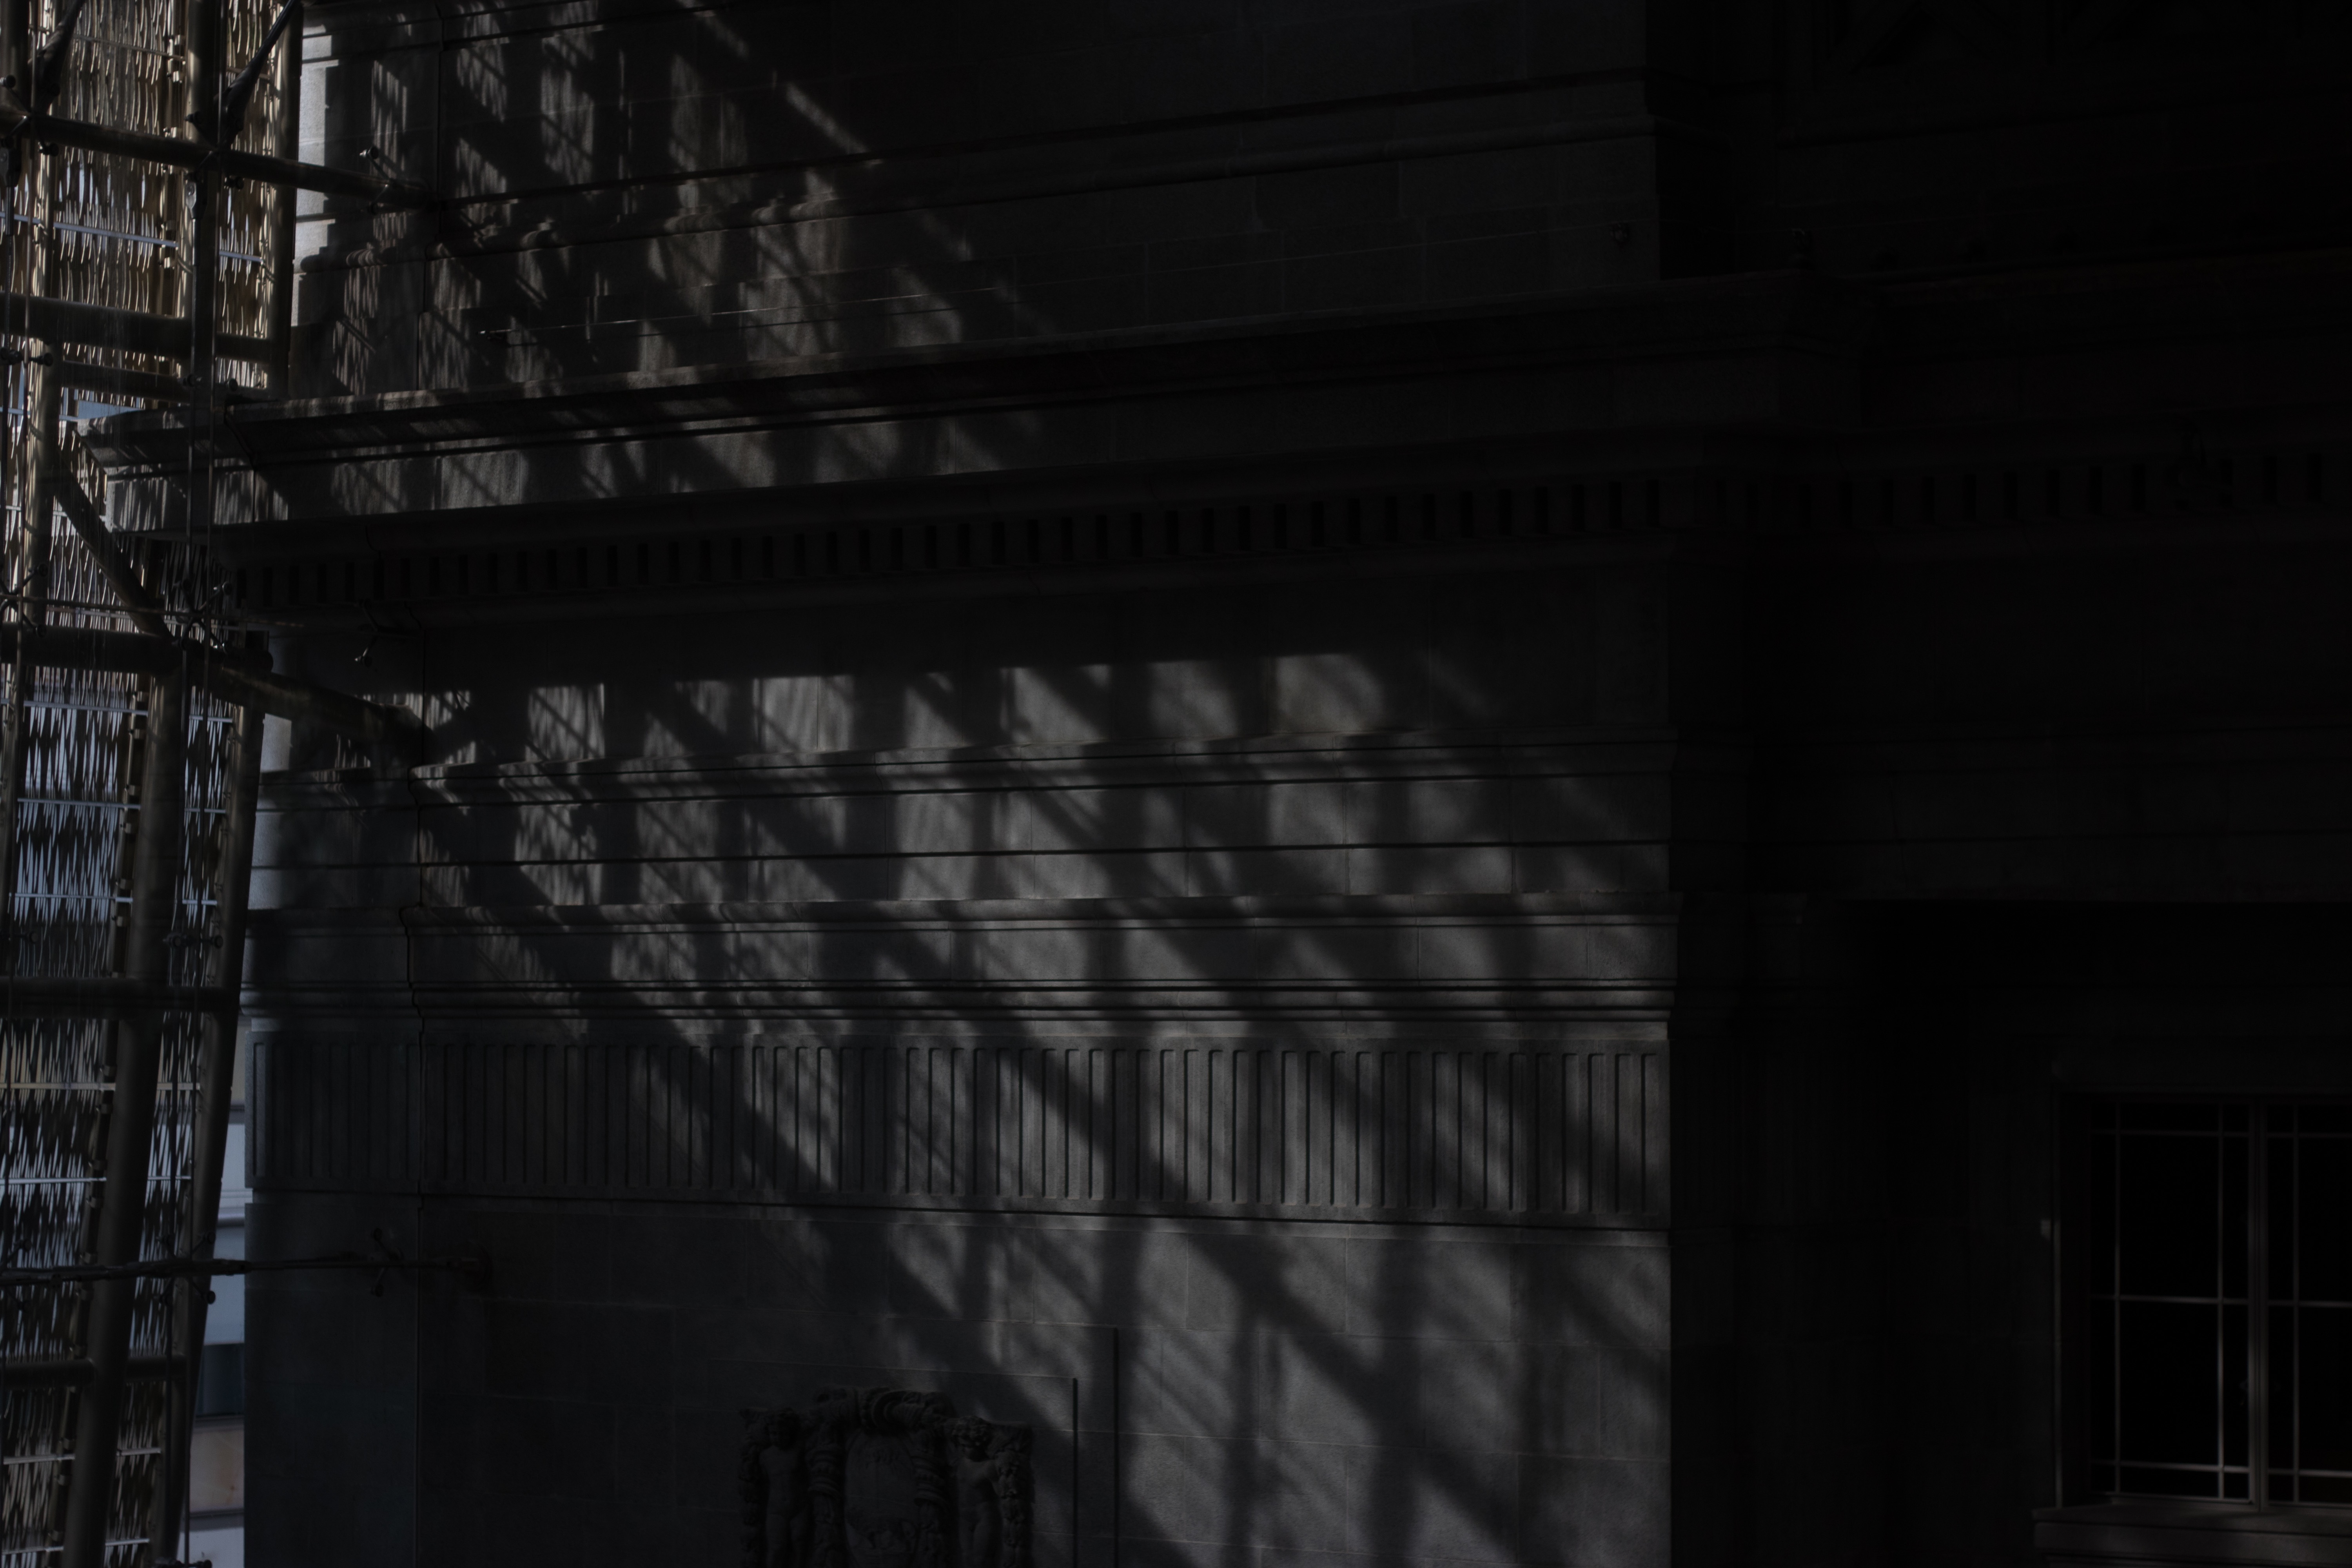
light, black and white, architecture, night, skyscraper, facade, darkness, black, monochrome, symmetry, shape, screenshot, monochrome photography